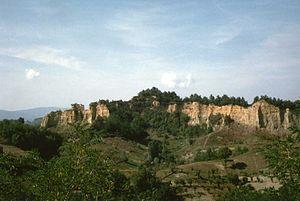
Les Balze di Faella sont situés près de la ville du même nom, dans la province d’Arezzo.